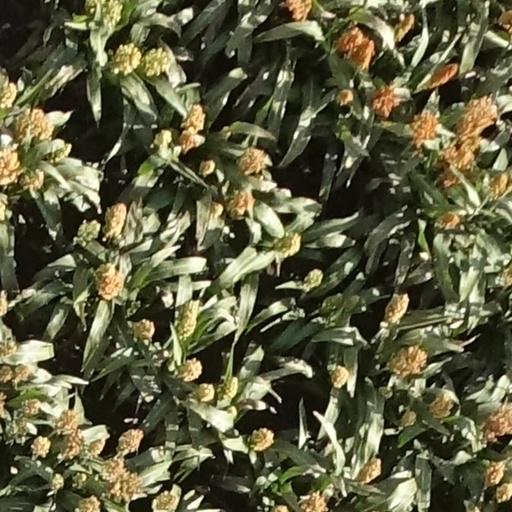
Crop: sorghum